Solution of triangles

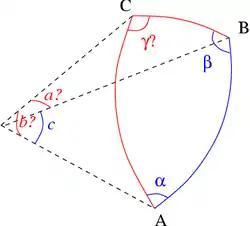

The general spherical triangle is fully determined by three of its six characteristics (3 sides and 3 angles). The lengths of the sides of a spherical triangle are their central angles, measured in angular units rather than linear units. (On a unit sphere, the angle (in radians) and length around the sphere are numerically the same. On other spheres, the angle (in radians) is equal to the length around the sphere divided by the radius.)